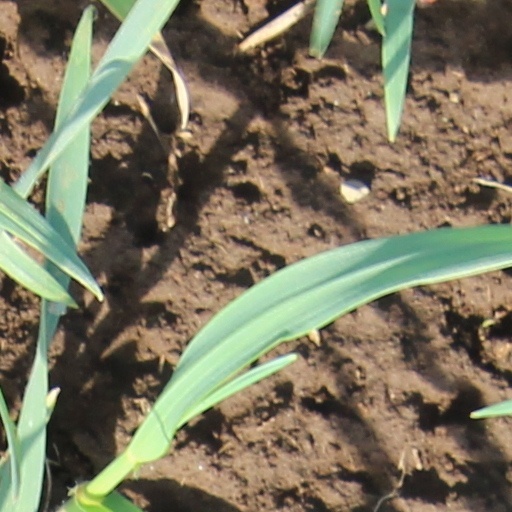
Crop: wheat